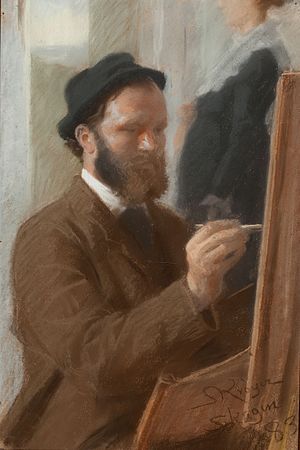
Portræt af min hustru. Malerinden Anna Ancher
P.S. Krøyer, Michael Ancher maler portrættet af Anna, stående i døren, 1883, Michael og Anna Anchers Hus.
Portræt af min hustru. Malerinden Anna Ancher er et maleri af Michael Ancher fra 1884, skitsen er fra 1883.